NS class airship

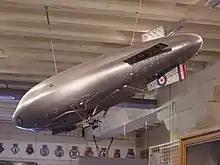
Model at Chatham Dockyard, Kent

Under the command of Captain W. K. Warnford "N.S.11" set an early endurance record of , and accompanied by "N.S.12" made the first airship journey to Norway. "N.S.11" then went on to set a further flight endurance record of 101 hours during a mine-hunting patrol on 9–13 February 1919 having covered some . Rigid airship "R34" then broke this record when she completed a voyage from East Fortune to Mineola, Long Island, United States in 108 hours, and while subsequently attempting (unofficially) to regain this record "N.S.11" was lost. In the early hours of 15 July on what was officially supposed to be a mine-hunting patrol, she was seen to fly beneath a long "greasy black cloud" off Cley next the Sea on the Norfolk coast and a massive explosion was heard shortly after. A vivid glare lasted for a few minutes as the burning airship descended, and finally plunged into the sea after a second explosion. There were no survivors, and the findings of the official Court of Enquiry were inconclusive, but amongst other possibilities it was thought that a lightning strike may have caused the explosion.